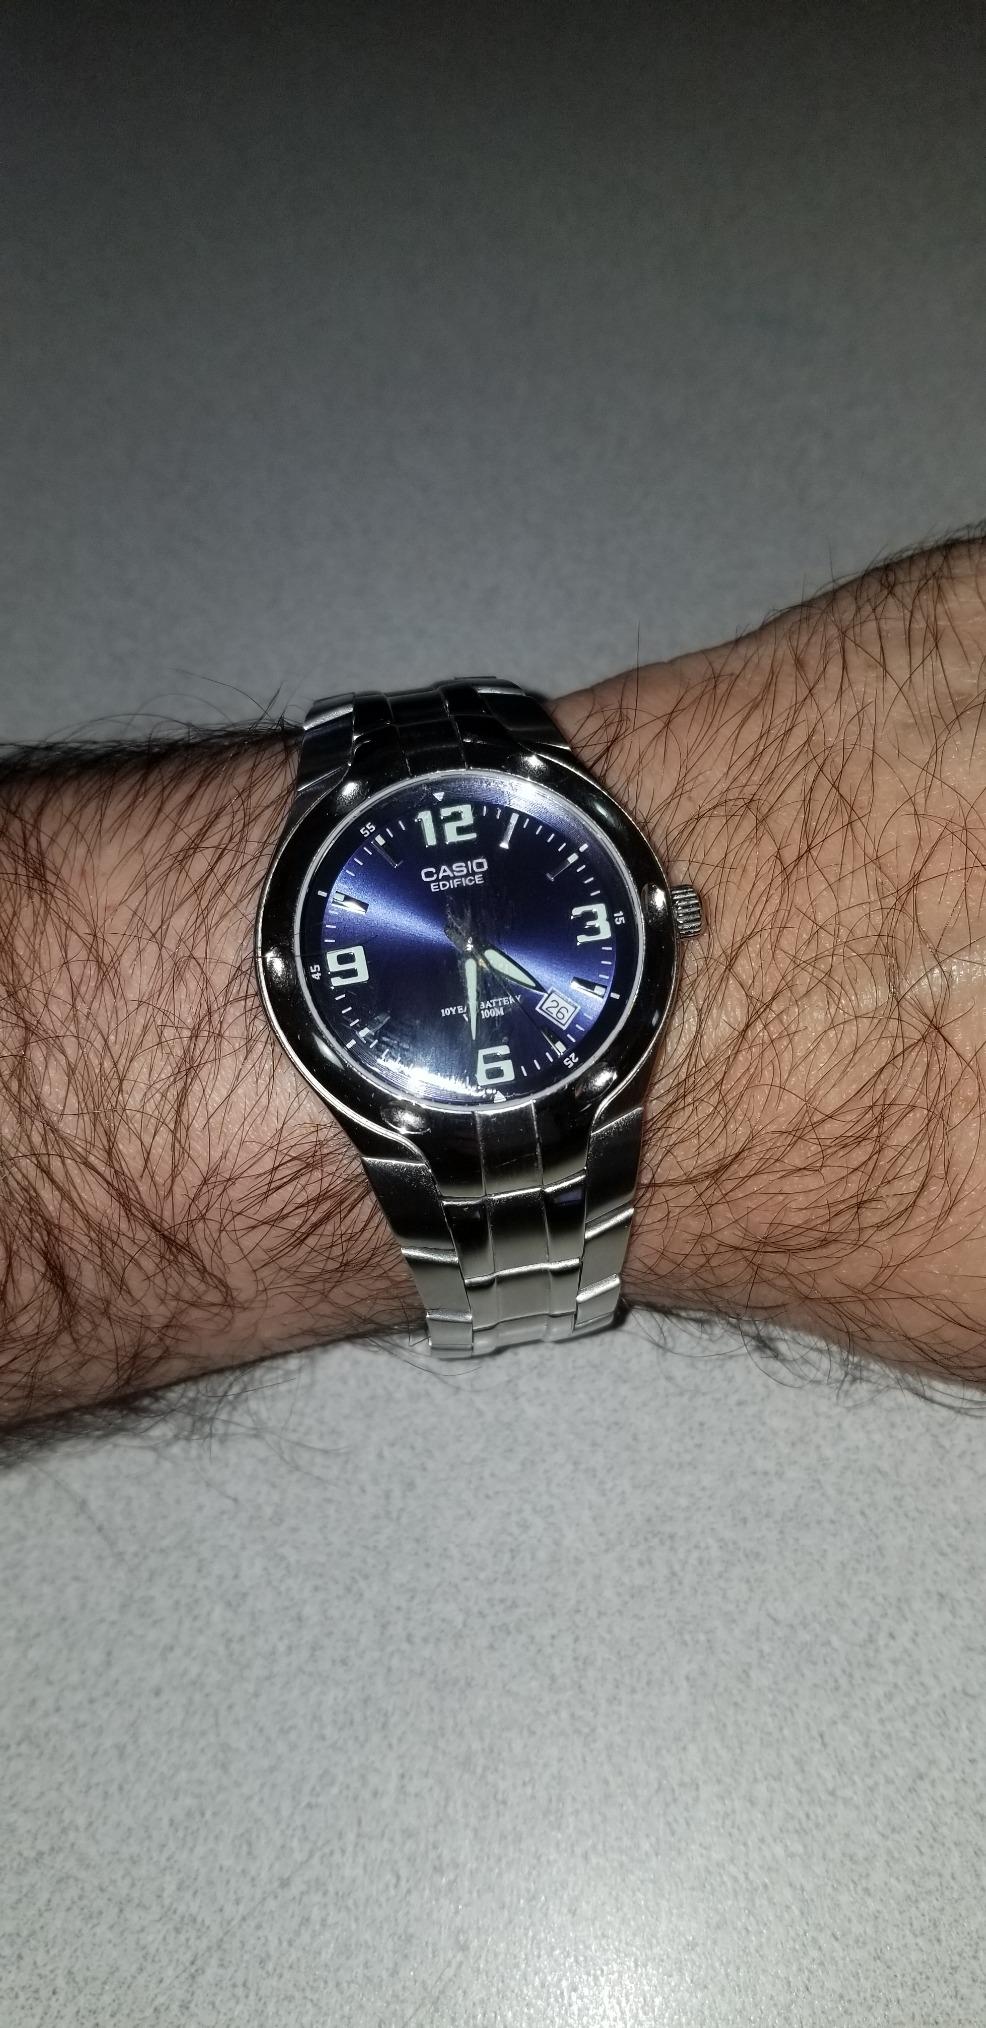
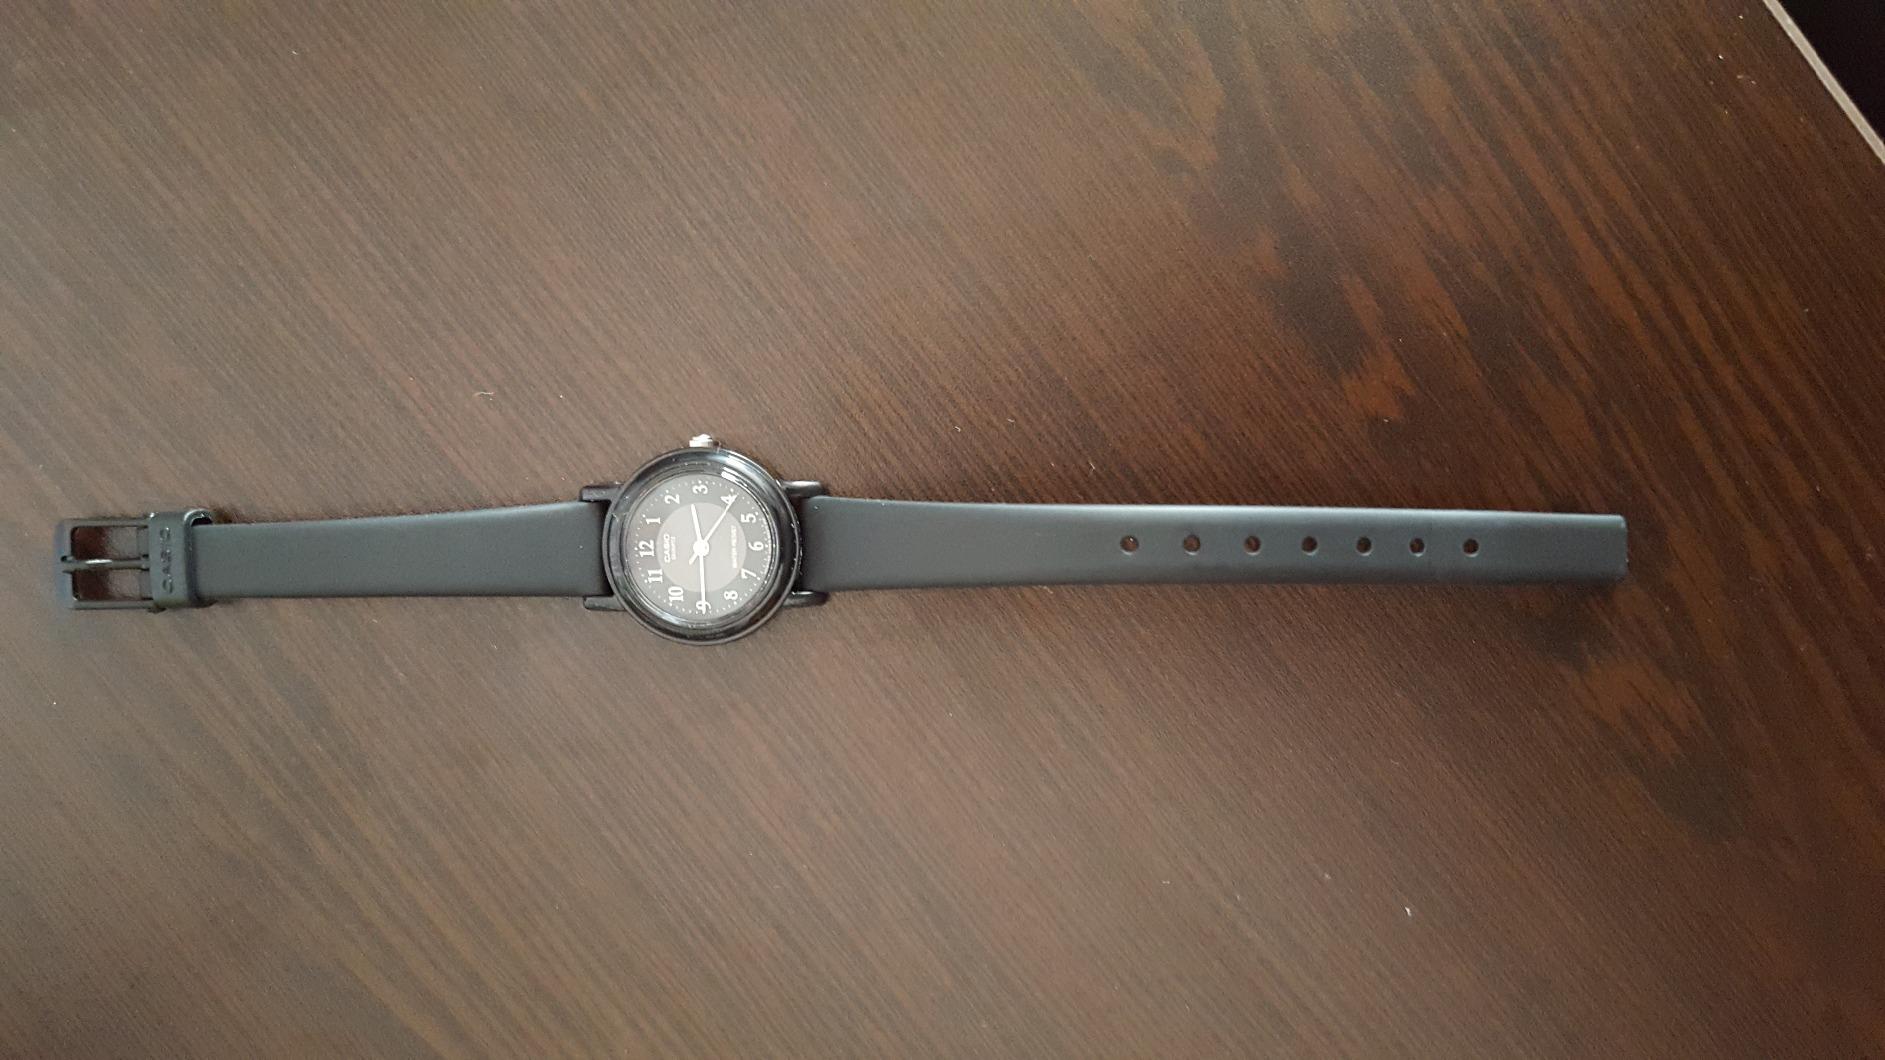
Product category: accessories_watch
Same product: no